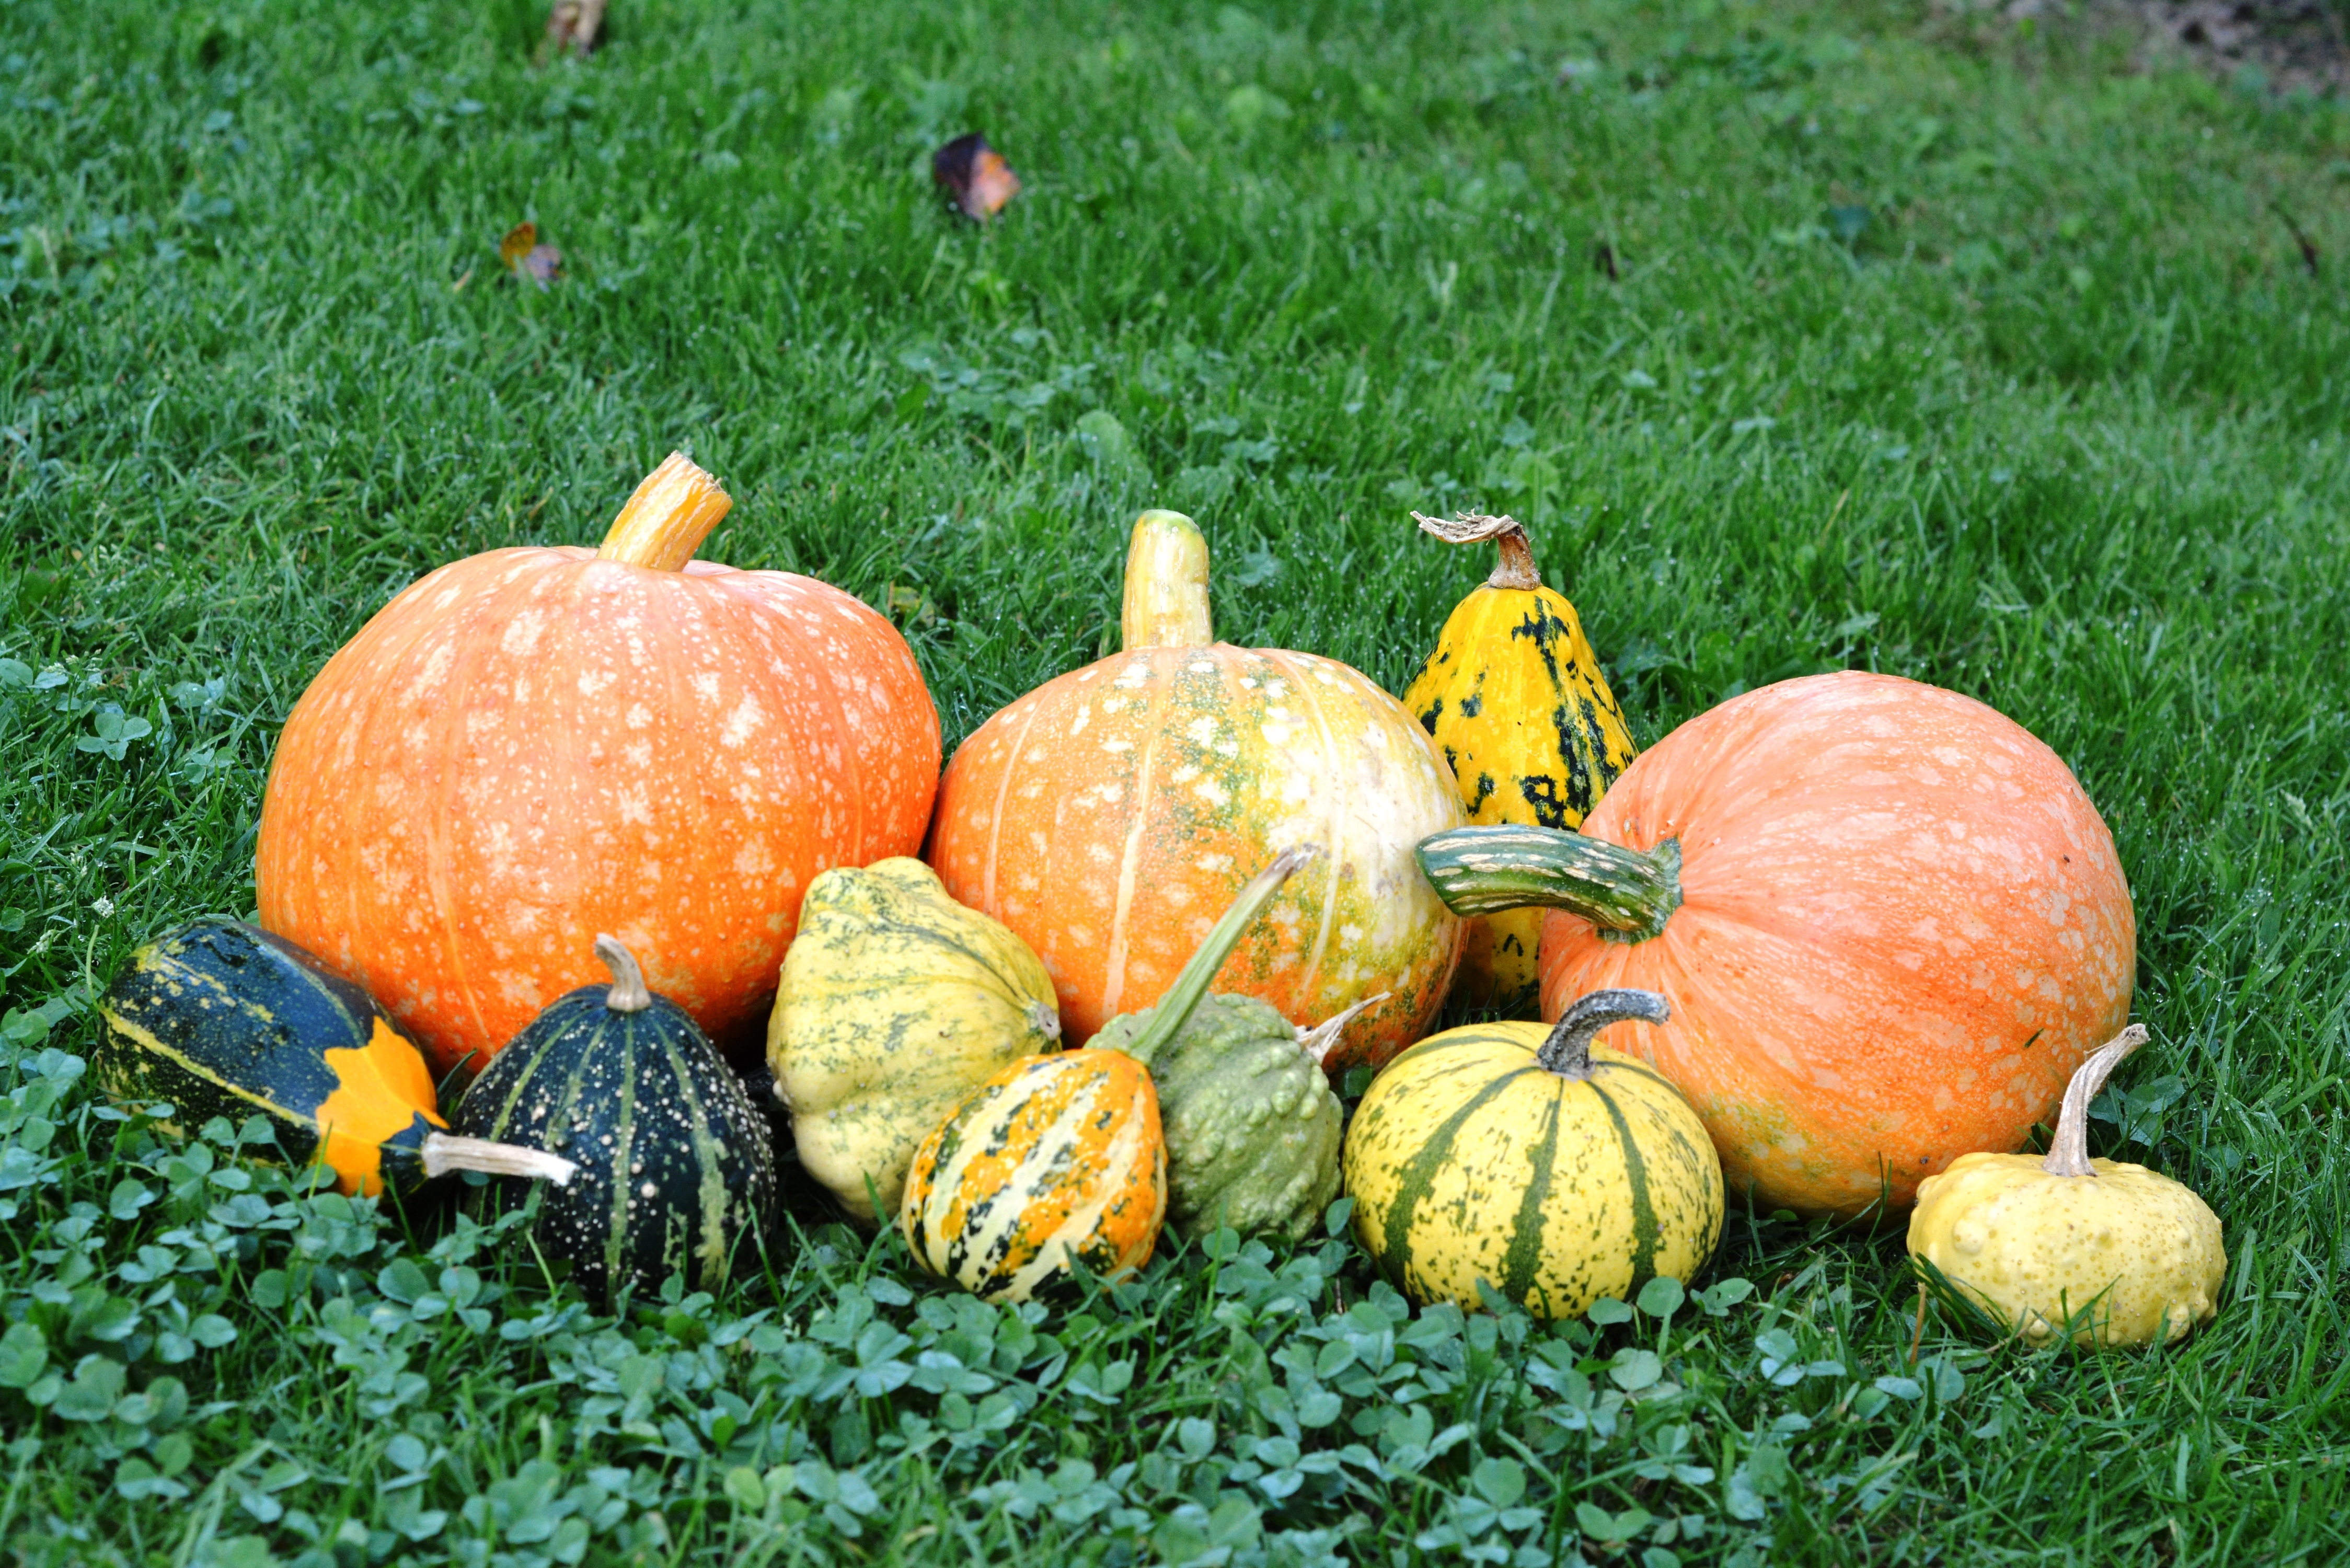
plant, flower, orange, food, produce, vegetable, autumn, pumpkin, garden, gourd, carving, collections, collect, pumpkins, cucurbita, flowering plant, the cultivation of, ornamental pumpkins, winter squash, land plant, cucumber gourd and melon family